James Strang

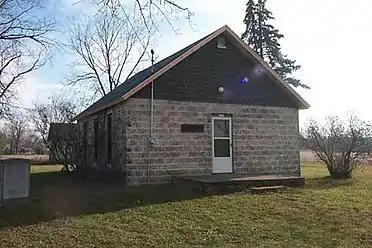
Strangite church building in Voree, Wisconsin. (2005)

Like Joseph Smith, James Strang reported numerous visions, unearthed and translated allegedly ancient metal plates using what he said was the Biblical Urim and Thummim, and claimed to have restored long-lost spiritual knowledge to humankind. Like Smith, he presented witnesses to authenticate the records he claimed to have received. Unlike Smith, however, Strang offered his plates to the public for examination. The non-Mormon Christopher Sholes—inventor of the typewriter and editor of a local newspaper—perused Strang's "Voree Plates", a minuscule brass chronicle Strang said he had been led to by a vision in 1845. Sholes offered no opinion on Strang's find, but described the prophet as "honest and earnest" and opined that his followers ranked "among the most honest and intelligent men in the neighborhood." Strang published his translation of these plates as the "Voree Record," purporting to be the last testament of Rajah Manchou of Vorito, who had lived in the area centuries earlier and wished to leave a brief statement for posterity. The Voree Plates disappeared around 1900, and their current whereabouts are unknown.